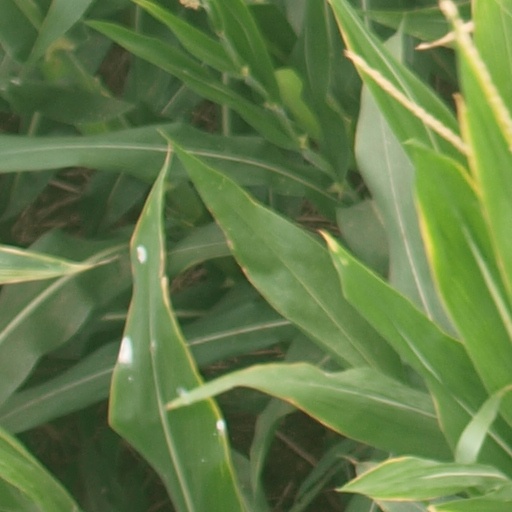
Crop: maize; corn